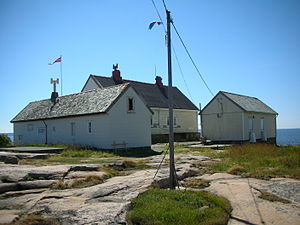
Strømtangen fyr (Fredrikstad)
Husene på Strømtangen